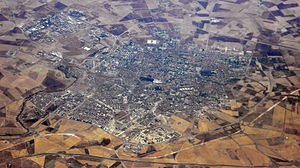
Sidi Bel Abbès
Sidi Bel Abbès er en by i det nordlige Algeriet med et indbyggertal på 212.935. Byen er hovedstad i en provins af samme navn og blev grundlagt i 1849.